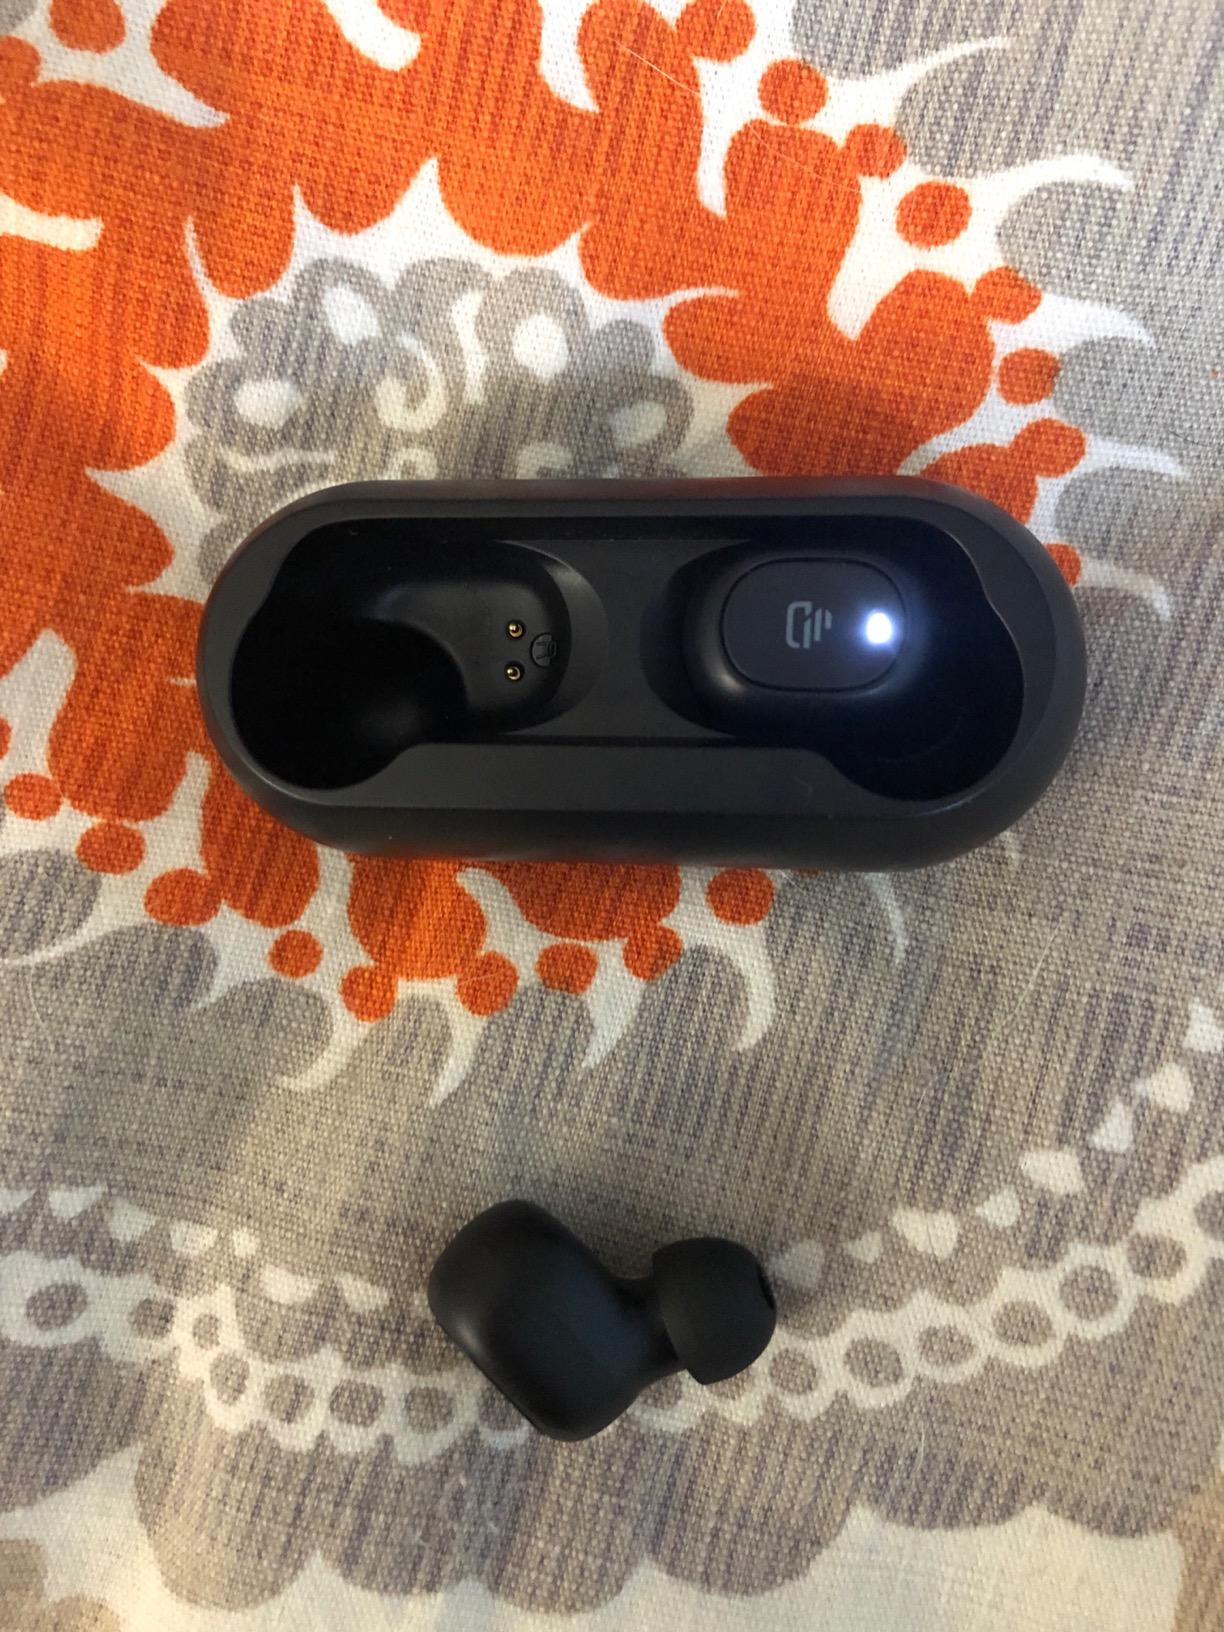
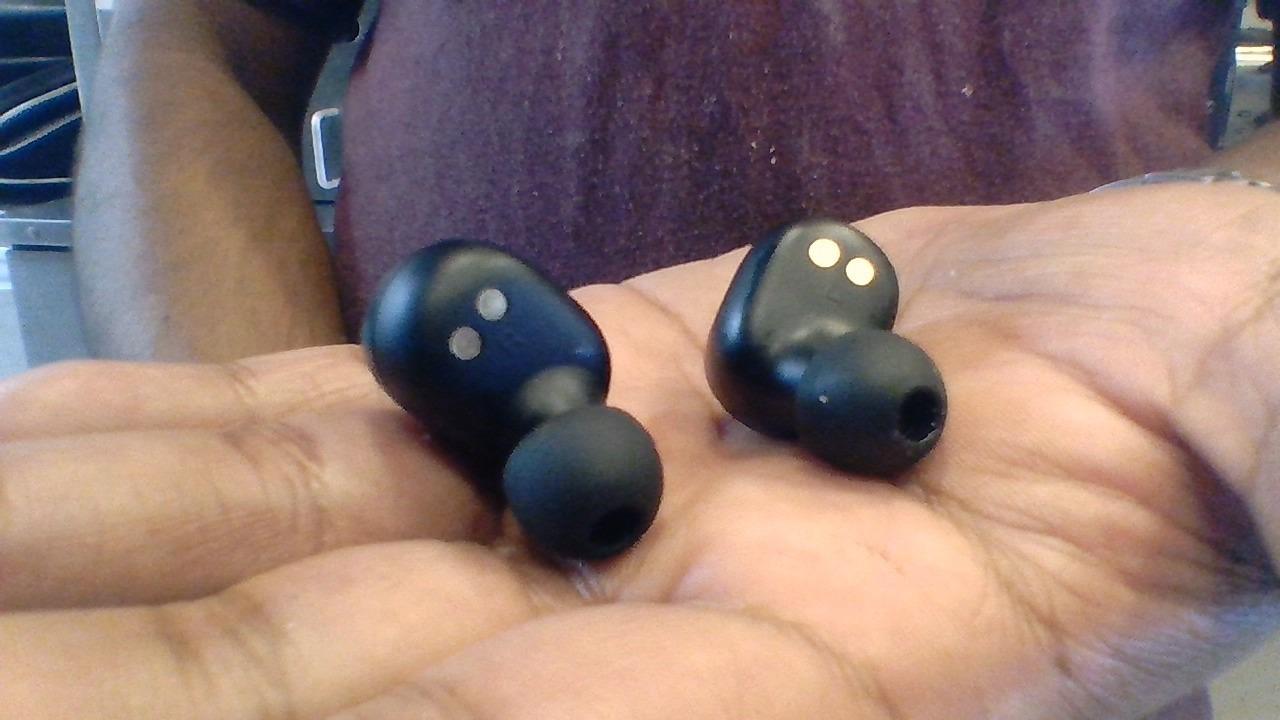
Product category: earbuds
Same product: no